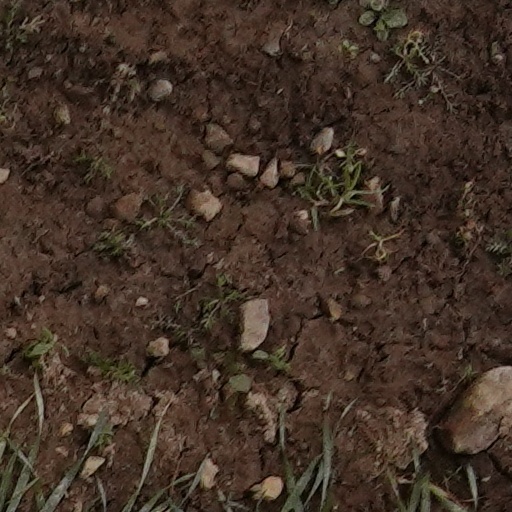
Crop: wheat